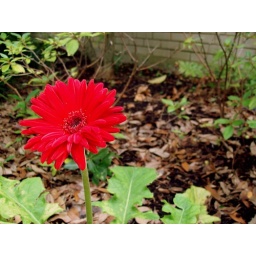
Random daisy in our flower bed. . .weird o.O